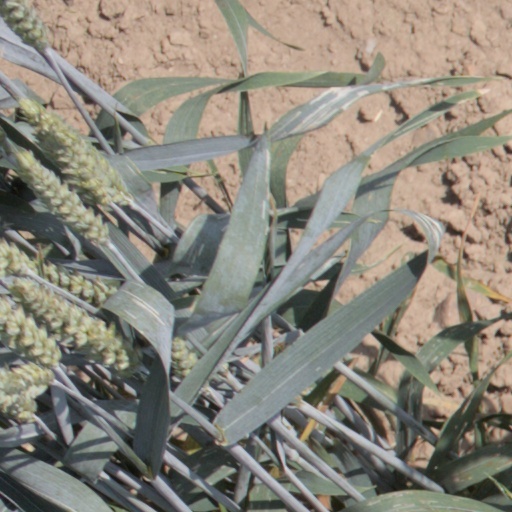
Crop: wheat